King's Sutton

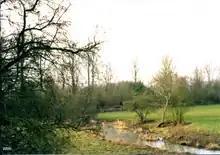
A picture of farmland outside the village

King's Sutton railway station is served by two train operating companies: